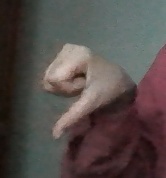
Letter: waw